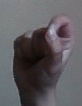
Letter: fa